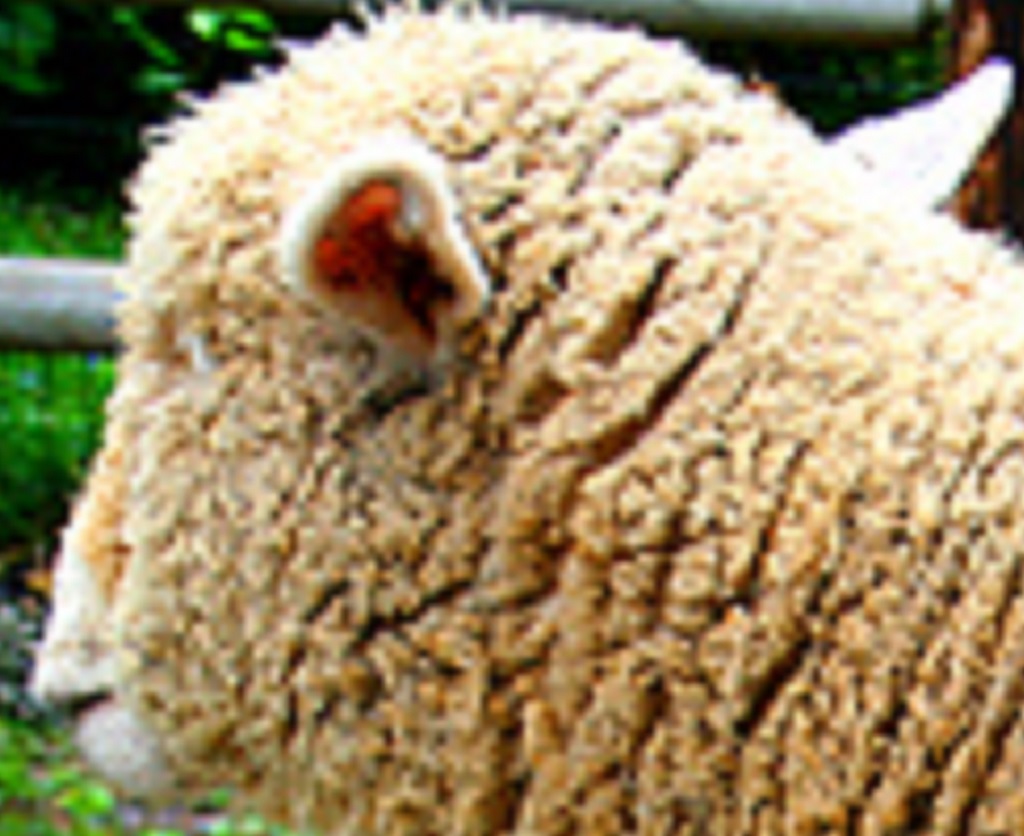
Label: pain